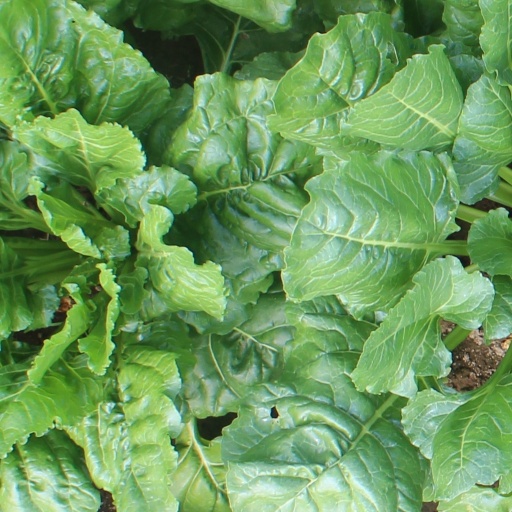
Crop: sugar beet